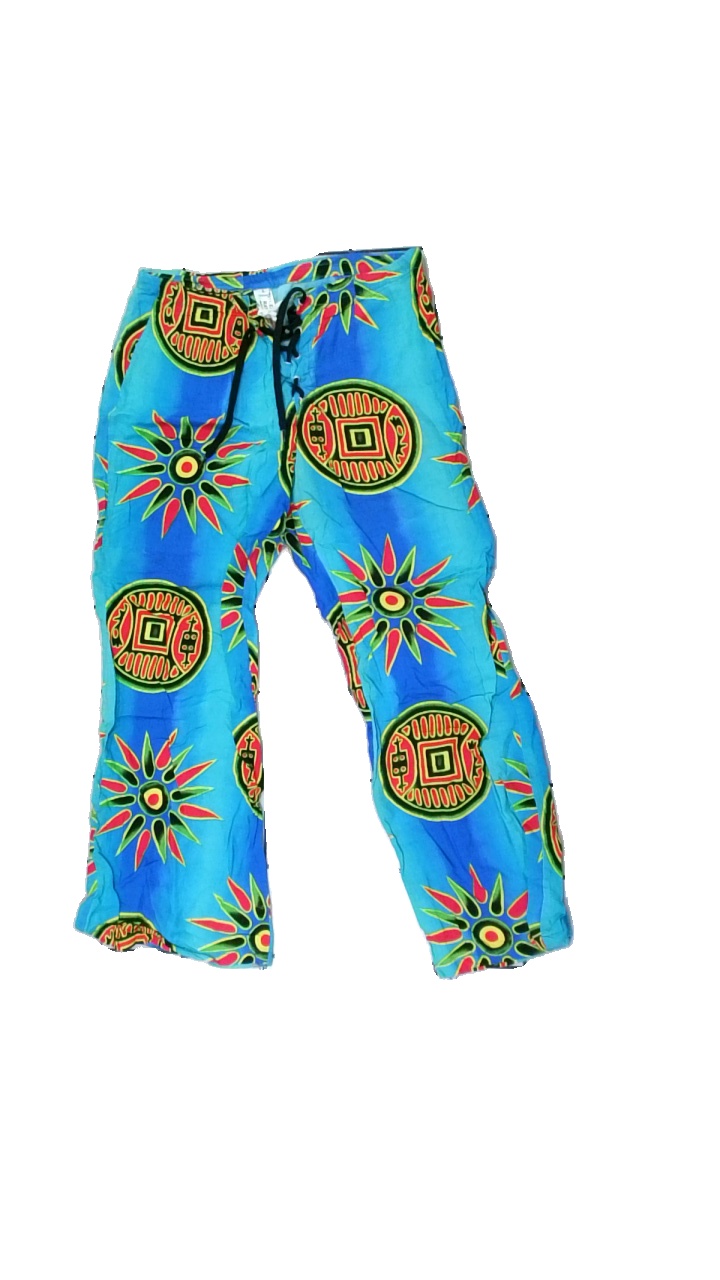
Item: Trousers (Ladies)
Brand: Phuen Noo Rayon
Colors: Blue, Red, Black, Multicolor
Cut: Regular
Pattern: Other
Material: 100% viscose
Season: All
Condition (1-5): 3
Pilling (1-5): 2
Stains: Minor
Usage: Export
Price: <50